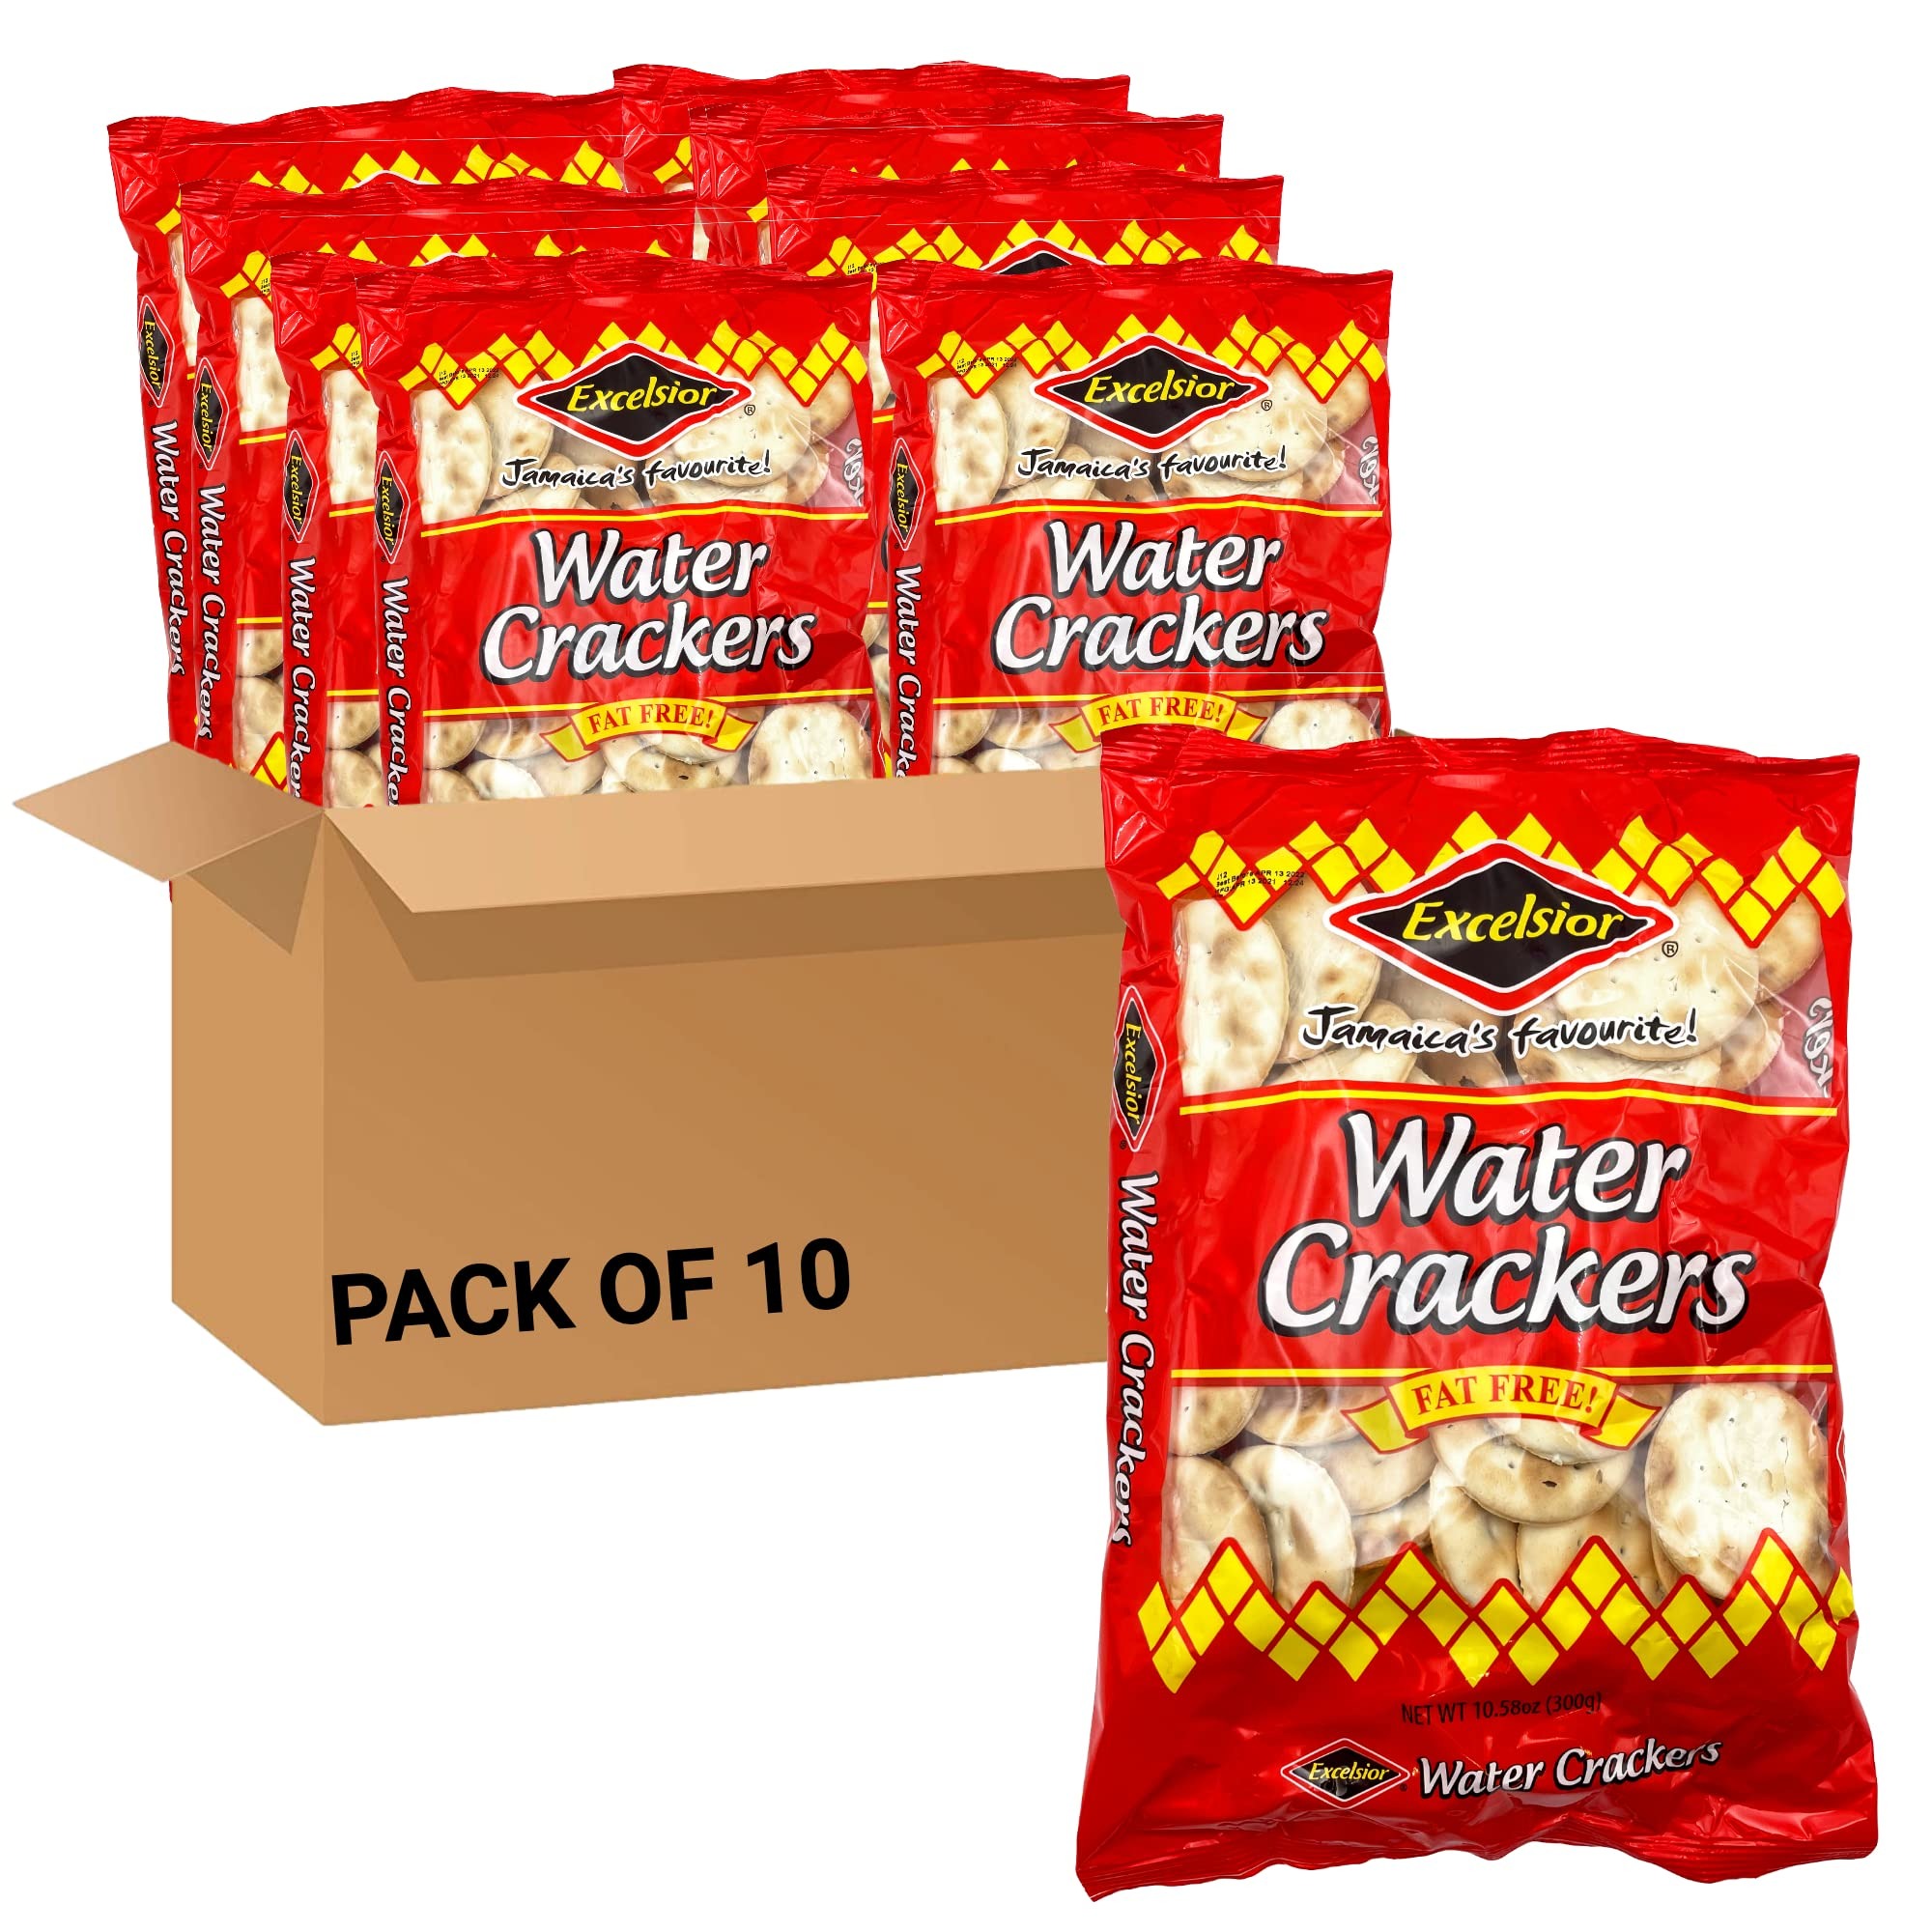
Item Name: EXCELSIOR Water Crackers Genuine Jamaican Fat-Free Crackers 10.58 oz (Pack of 10)
Bullet Point 1: JAMAICA'S FAVOURITE: The biscuit of choice in Jamaica, these round and fluffy mouthfuls are celebrated from Mandeville to slide-a-ville for their unique flavor and trademark toughness.
Bullet Point 2: 100 YEARS OLD TECHNIQUE: Made with the special wood-burning brick oven baking technique used in their production for over 100 years.
Bullet Point 3: FAT FREE: A 'Fat Free' staple food item, which is an ideal substitute for bread .No shortening, artificial color or flavor.
Bullet Point 4: VERSATILE: A party favorite, consumed with hors d' oeuvres and hot and cold beverages. It goes well with all things Jamaican, and are a favourite with Cheese, Solomon Gundy, Steamed Fish, and as a breakfast cereal or by themselves as a healthy snack!
Bullet Point 5: Enjoy fresh tasting, healthy Excelsior Water Crackers; Product of Jamaica
Value: 105.7
Unit: Ounce

Price: 3.335